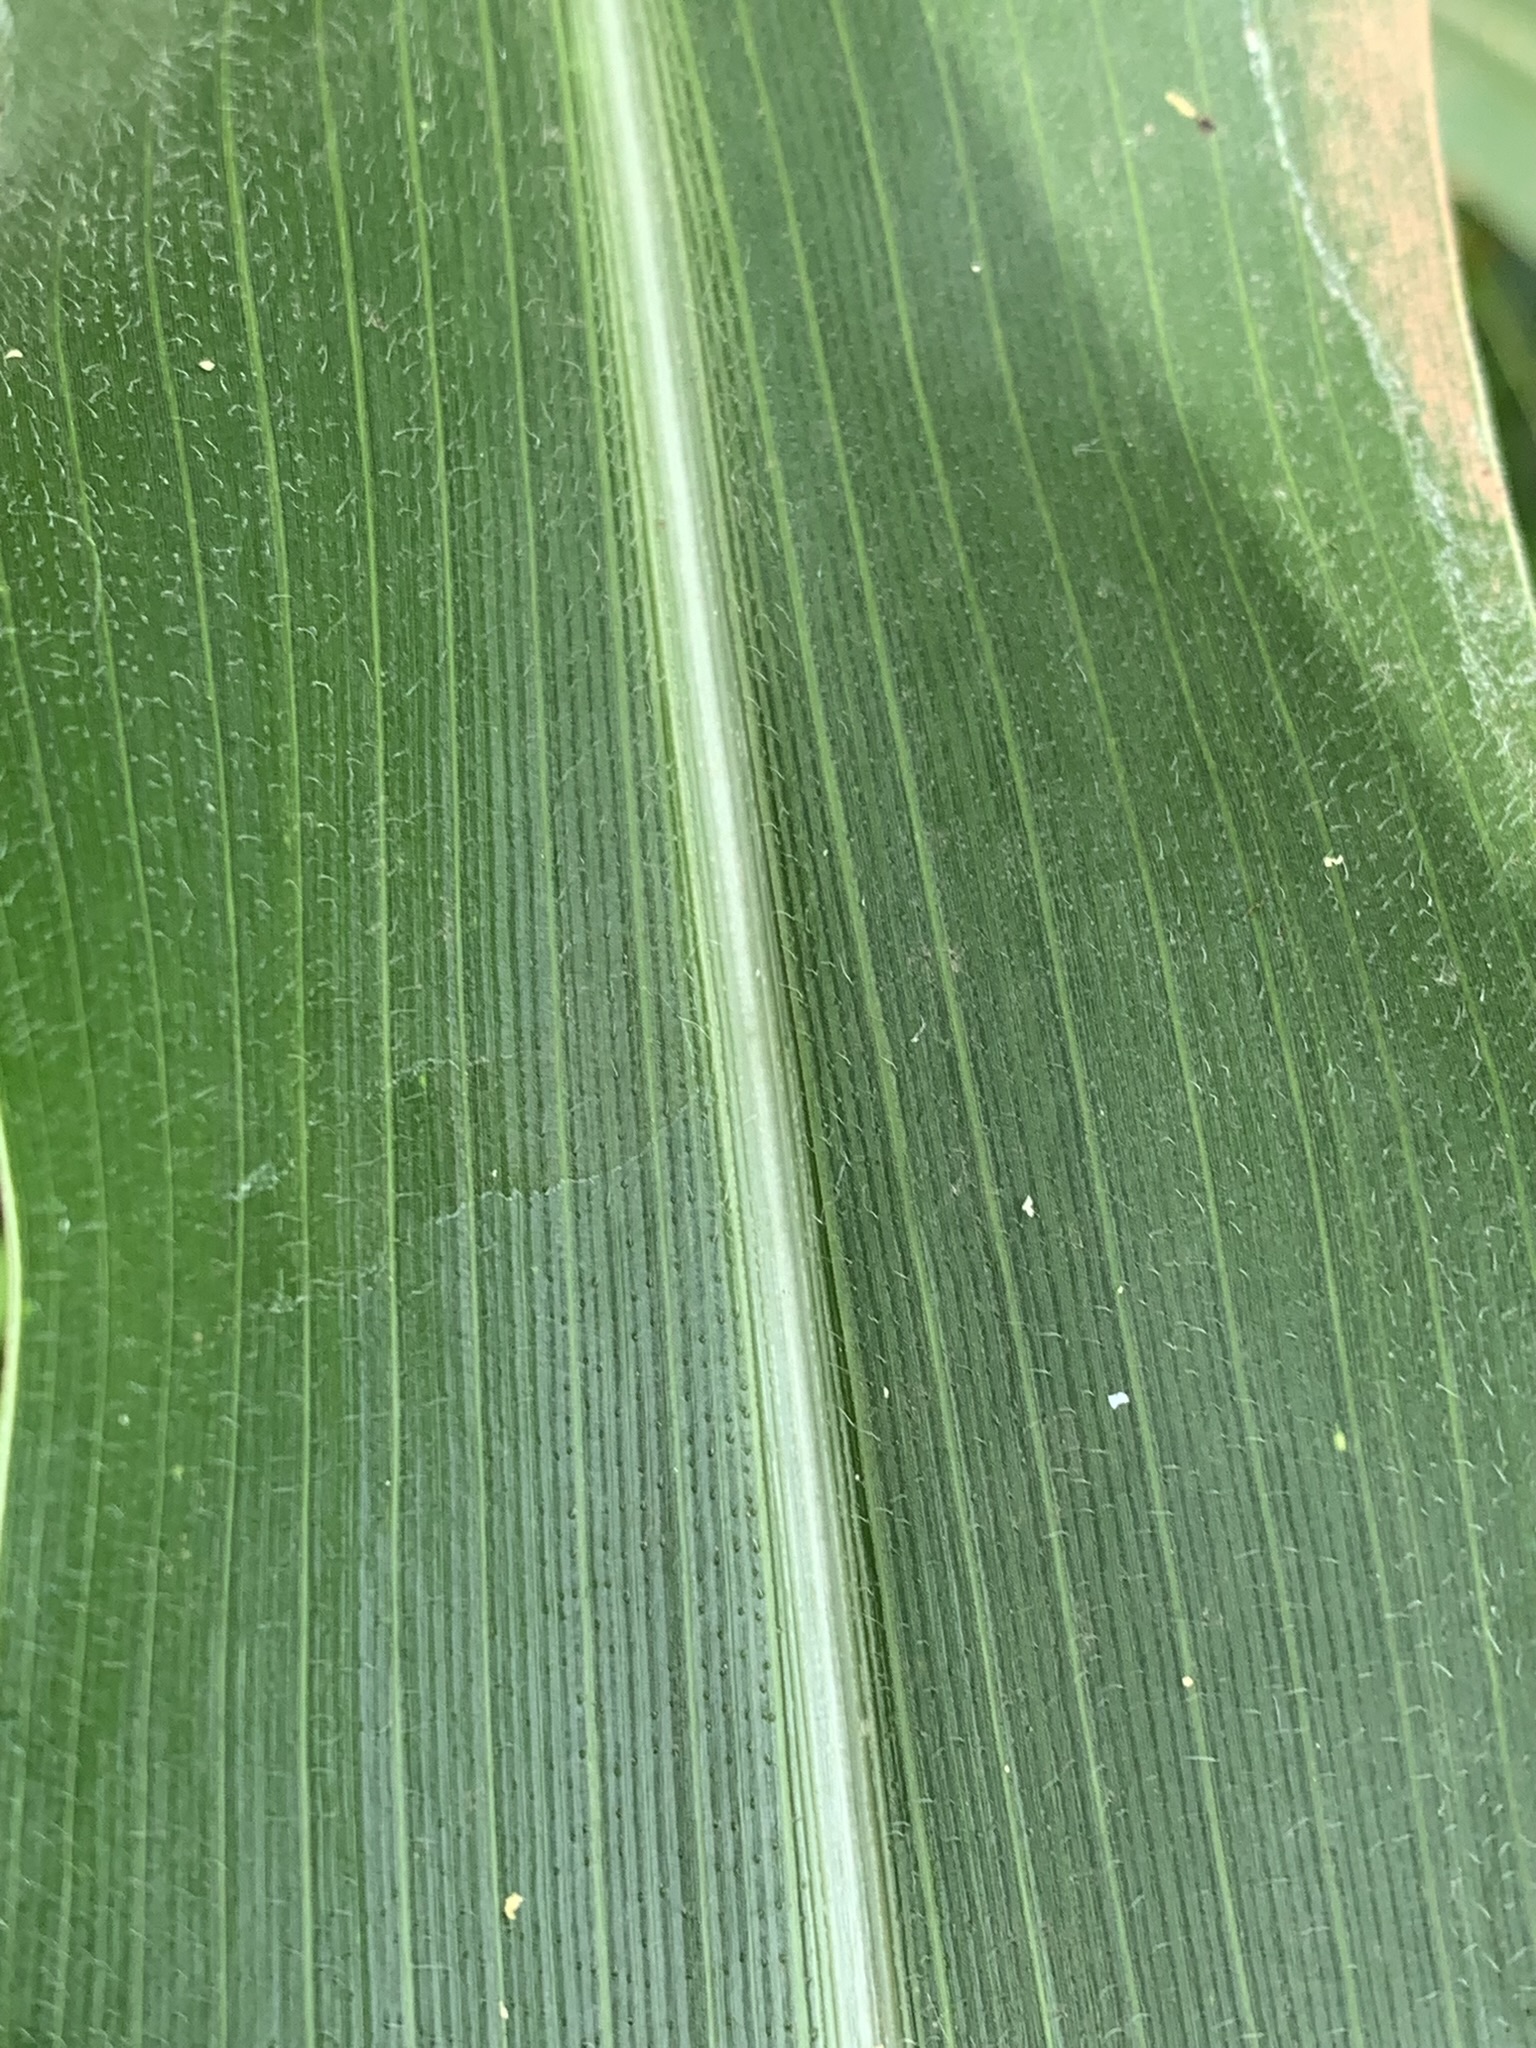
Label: Healthy